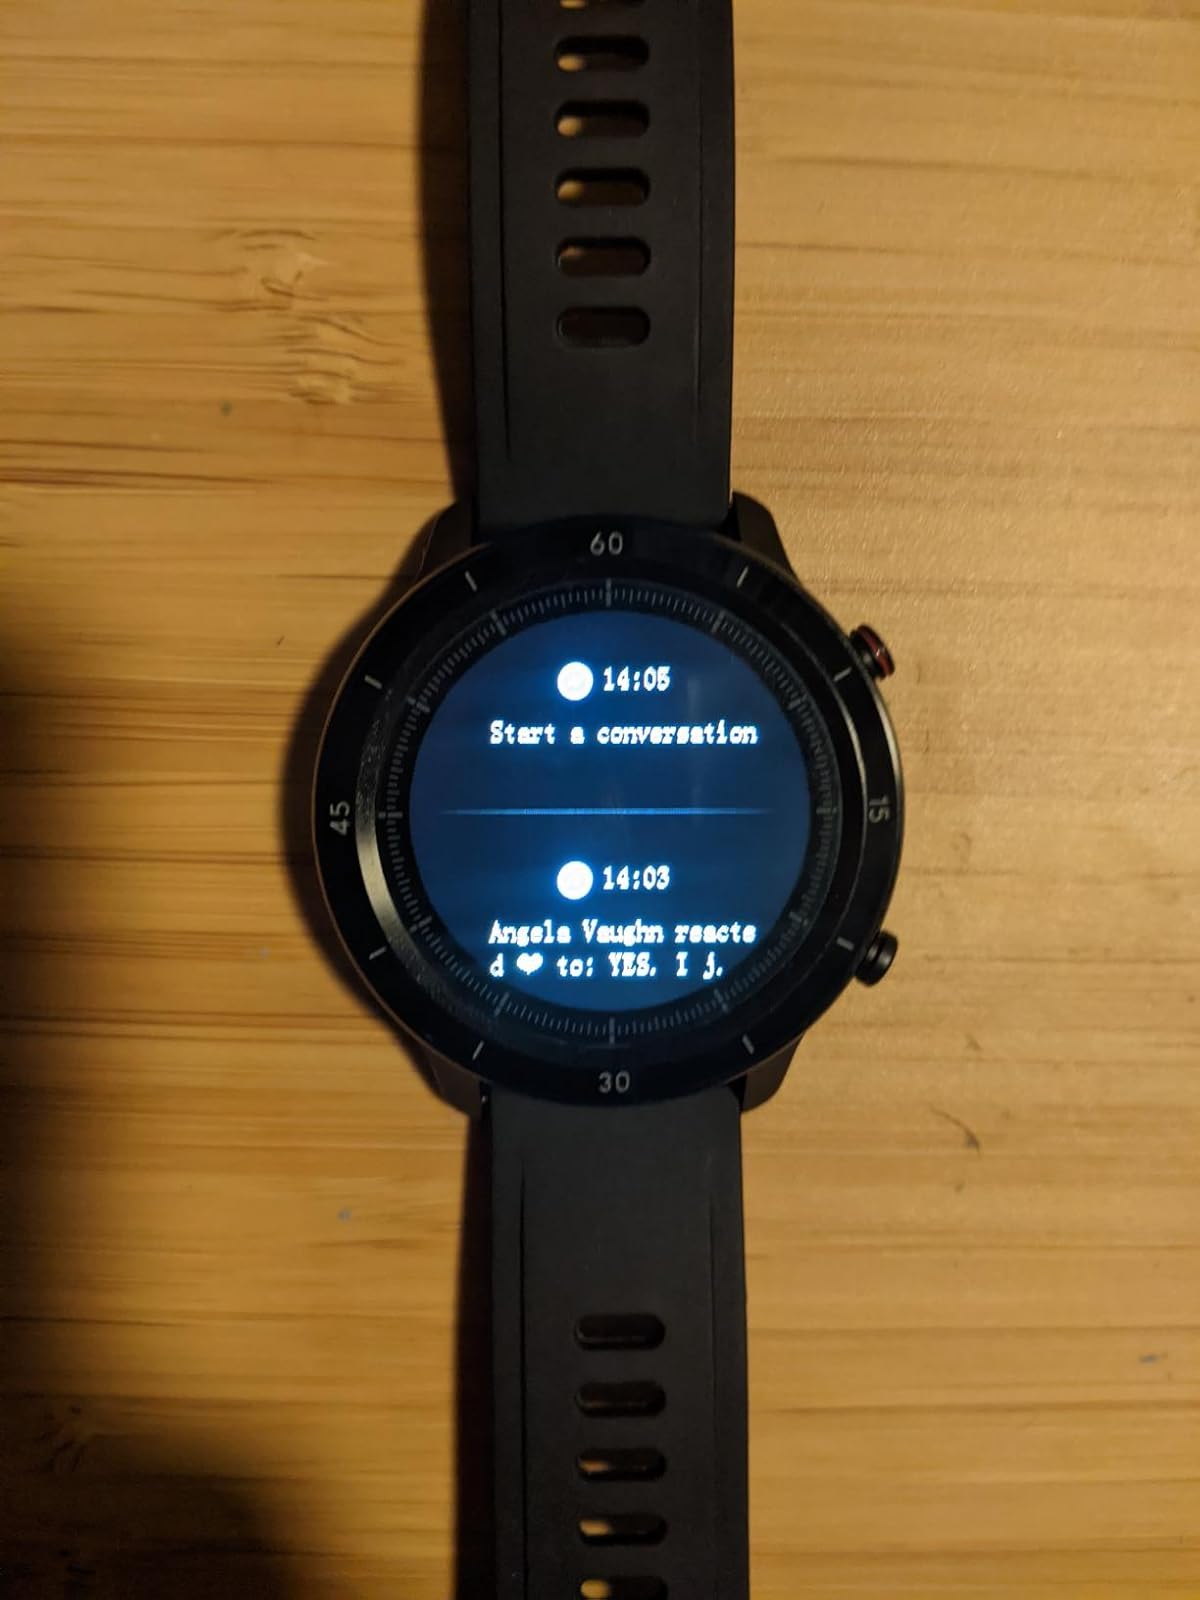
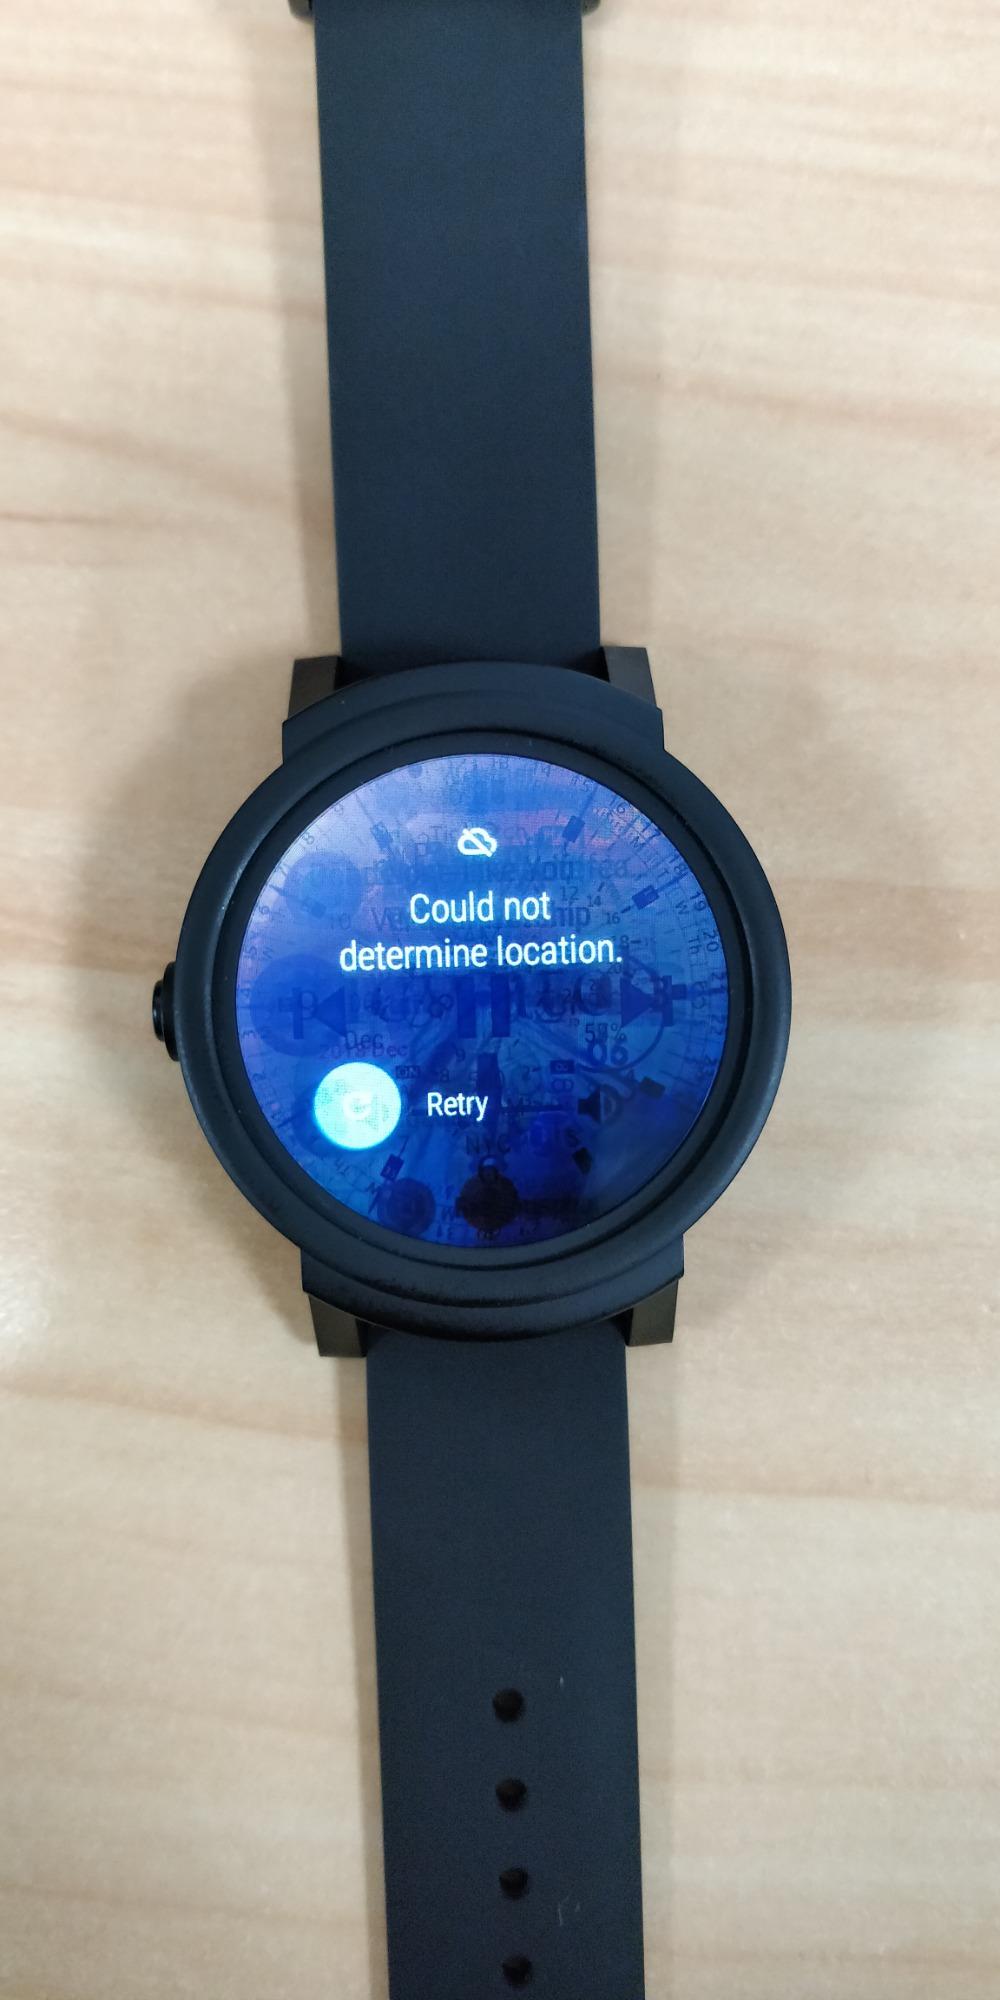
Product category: smartwatch
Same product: no